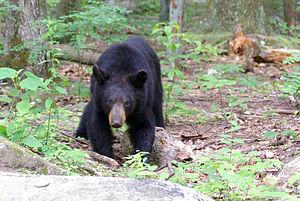
Un jeune Ours noir (poids approximative 45-70 kg) à la montagne Old Rag dans le parc national de Shenandoah en Virginie. On n'a pas observé sa mère aux environs.
Le parc national de Shenandoah est un parc national américain s'étendant sur une partie des Blue Ridge Mountains dans le piémont de l'État de Virginie. Le plus haut sommet est Hawksbill Mountain, qui culmine à 1 228 mètres.
L'ours noir, aussi appelé baribal, est l'ours le plus commun en Amérique du Nord. Il se rencontre dans une aire géographique qui s'étend du nord du Canada et de l'Alaska au nord du Mexique, et des côtes atlantiques aux côtes pacifiques de l'Amérique du Nord. Il est présent dans un bon nombre d'États américains et dans toutes les provinces canadiennes. Il préfère les forêts et les montagnes où il trouve sa nourriture et peut se cacher. La population d'ours noirs était sans doute de deux millions d'individus autrefois. Aujourd'hui, l'on estime qu'il existe entre 500 000 et 750 000 ours noirs sur ce continent. Longtemps chassé pour sa fourrure, il subit aujourd'hui la réduction de son milieu naturel par l'humain. La population de l'ours noir est généralement stable.